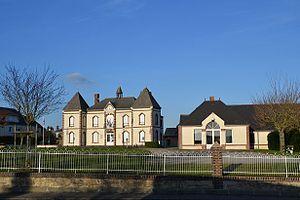
Mairie et salle polyvalente
Saint-Ouen-sur-Iton est une commune française, située dans le département de l'Orne en région Normandie, peuplée de 825 habitants.